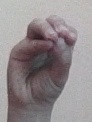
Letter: ha